Northern Virginia Law School

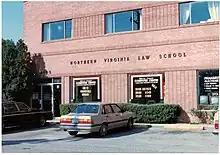
Northern Virginia Law School at 4105 Duke Street, in Alexandria, Virginia

Northern Virginia Law School was a law school in northern Virginia from the 1980s to the 1990s. It was last located at 4105 Duke Street, in Alexandria, Virginia, and was founded by Dean Alfred Avins, J.S.D., Ph.D. It had degree granting authority accreditation from the Virginia Council of Higher Education to confer the Juris Doctor degree and for a limited time its graduates were permitted to sit for the Virginia Bar Exam. Primarily a weekend law school, it was founded as the District of Columbia Law School in the late 1970s, holding classes in the historic Colorado Building, 1341 G Street N.W. in Washington DC, before its move to Virginia in 1980. It housed the Dean Alfred Avins Law Library, an extensive book collection of the dean that contained over 45,000 legal volumes, but had to close after unsuccessful attempts at obtaining full and permanent accreditation.